Geography of Hokkaido

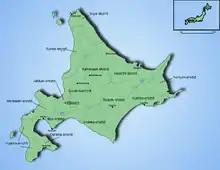
Map of Hokkaido showing the subprefectures and the primary cities

, Hokkaidō has nine General Subprefectural Bureaus (総合振興局) and five Subprefectural Bureaus (振興局). Hokkaidō is one of eight prefectures in Japan that have subprefectures (支庁 "shichō"). However, it is the only one of the eight to have such offices covering the whole of its territory outside the main cities (rather than having them just for outlying islands or remote areas). This is mostly because of its great size; many parts of the prefecture are simply too far away to be effectively administered by Sapporo. Subprefectural offices in Hokkaidō carry out many of the duties that prefectural offices fulfill elsewhere in Japan.